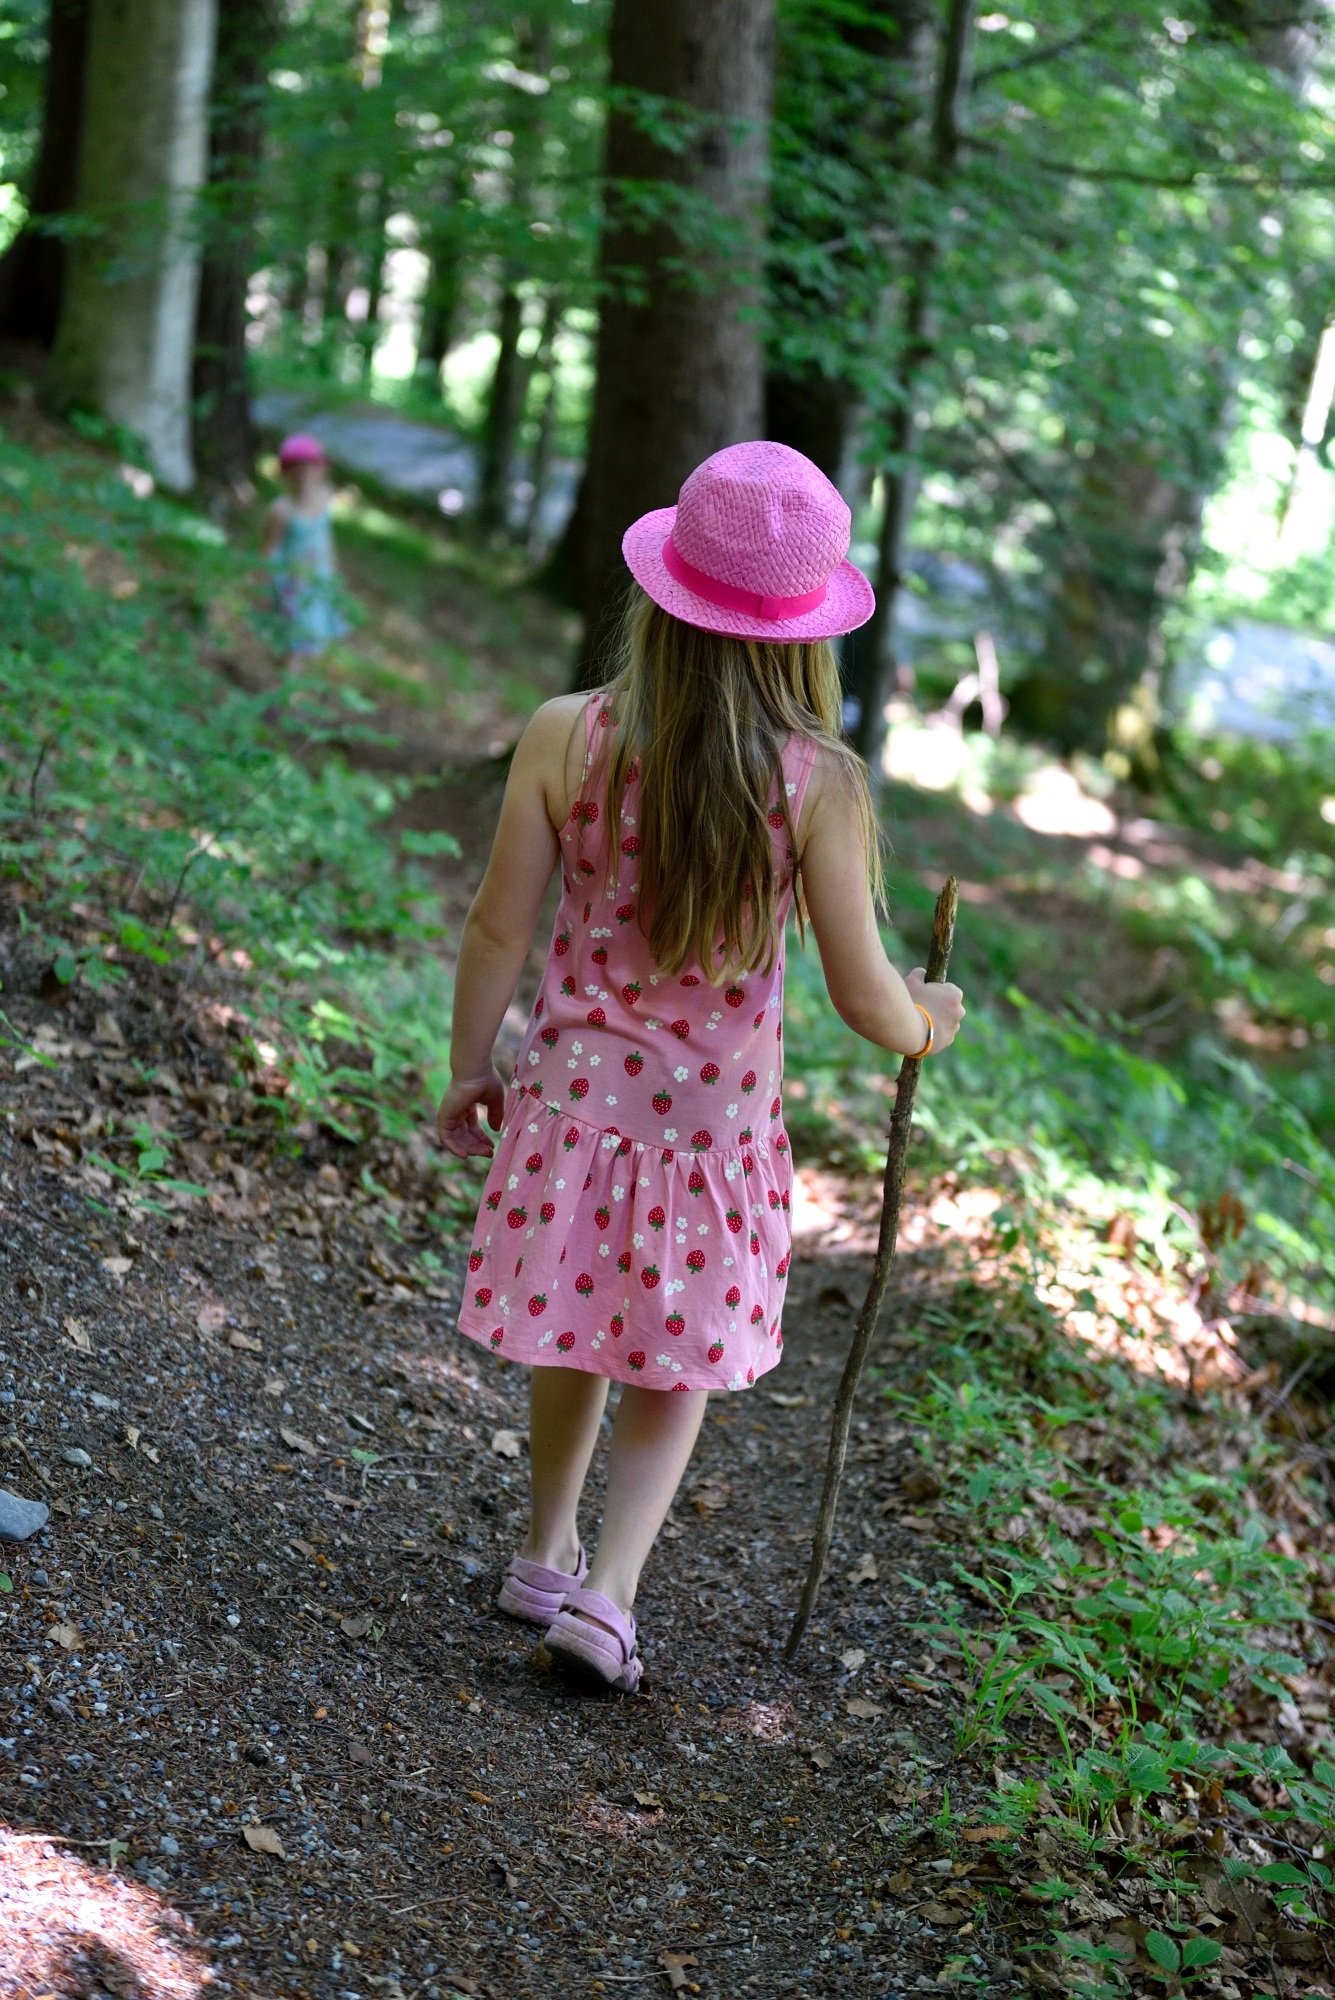
tree, nature, forest, grass, person, girl, hiking, trail, leaf, flower, walk, pattern, model, spring, green, autumn, child, human, fashion, clothing, pink, season, dress, toddler, beauty, woodland, habitat, away, nature trail